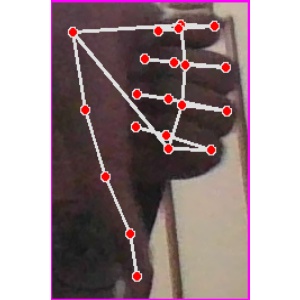
अक्षर: फ